Acorn System 1

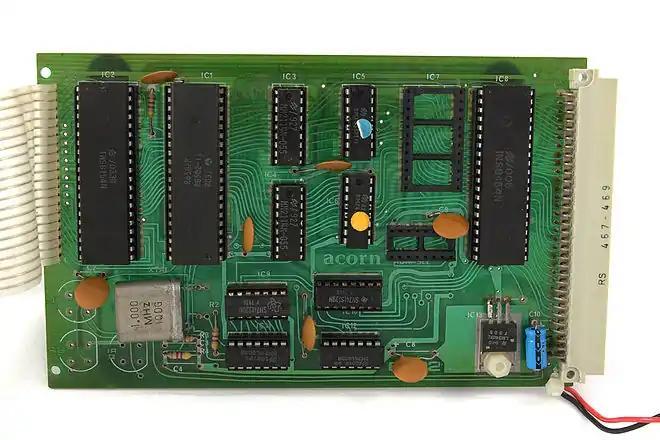
Acorn System 1 Rear (CPU) Board

Almost all CPU signals were accessible via the standard Eurocard connector on the right-hand side of the board. This connector was not fitted/supplied as standard with the kit version.